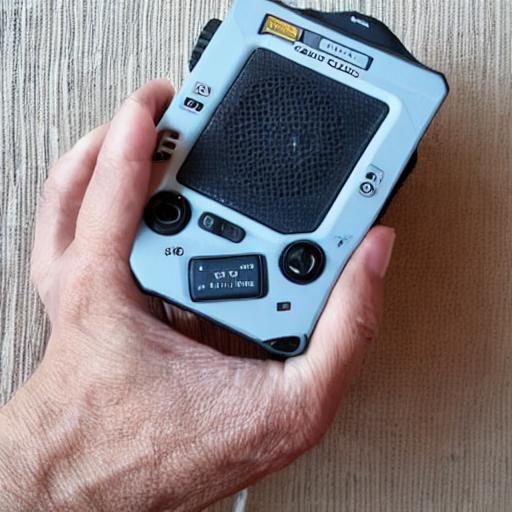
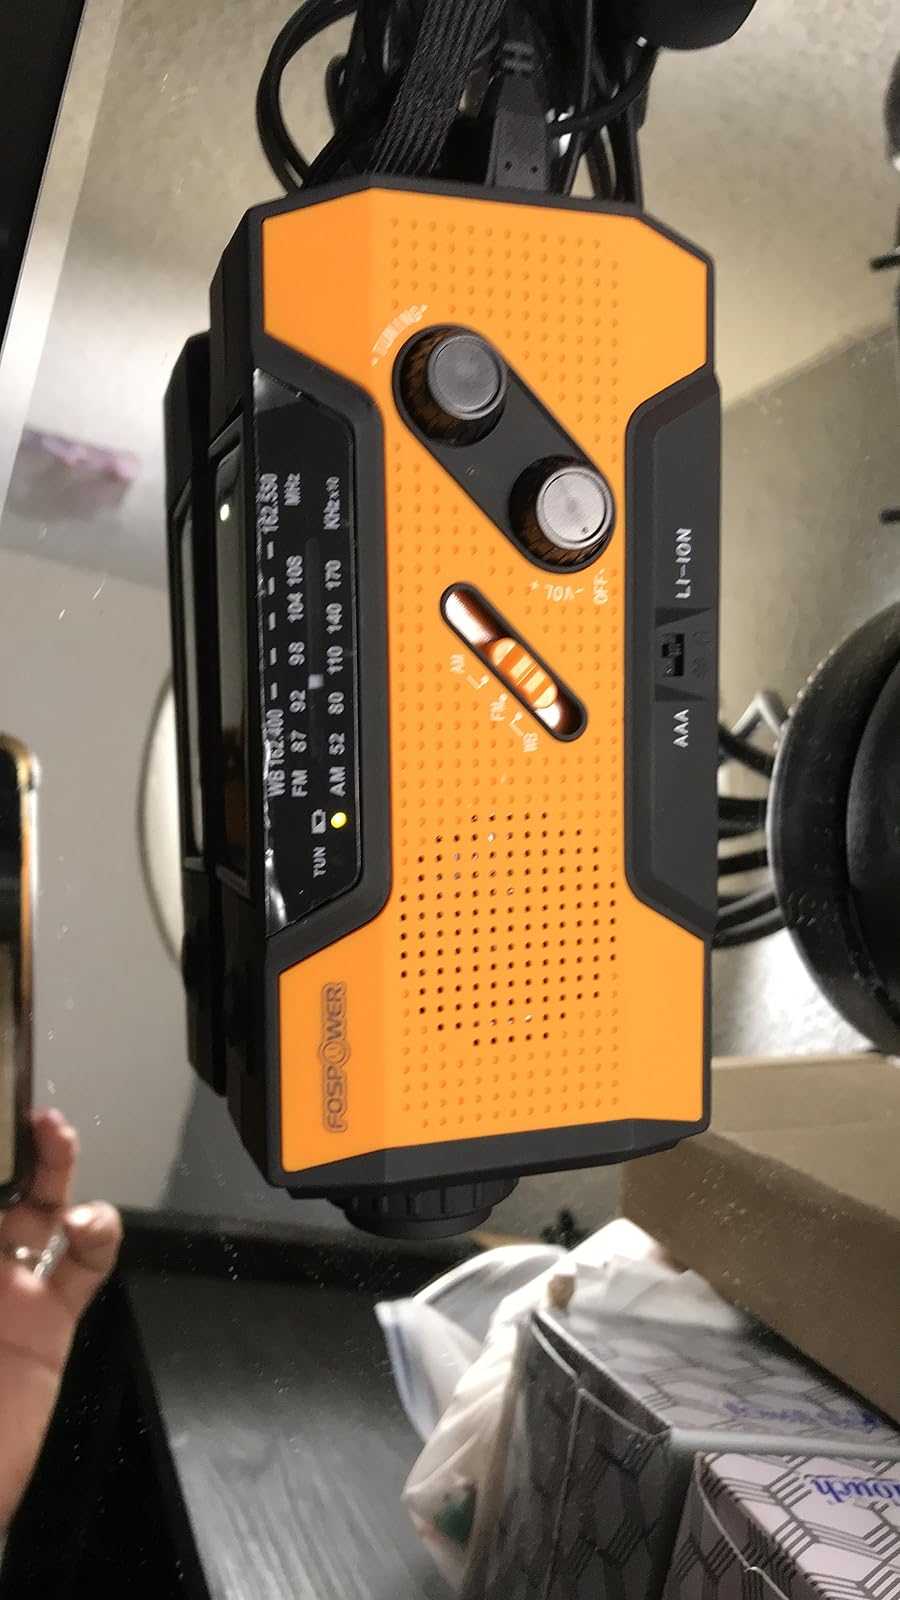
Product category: radio
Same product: no